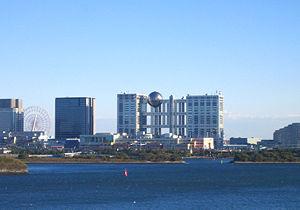
Fuji Television Network, Incorporated, également connue sous le nom de Fuji TV, est une chaîne de télévision privée japonaise. Il s'agit de la chaîne centrale du réseau Fuji News Network et de Fuji Network System.
Odaiba, parfois appelé Daiba, est une grande île artificielle située dans la baie de Tokyo au Japon. Daiba en japonais signifie forteresse, en référence aux batteries de canons positionnées sur les îles. Administrativement, Odaiba appartient aux arrondissements de Minato et de Kōtō.